Nowogard

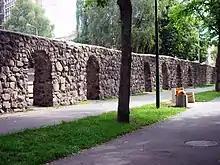
Medieval town walls

In the 10th century the area became part of Poland. Probably then the first Catholic chapel was established in present-day Nowogard. The town's origins go back to a fortified Slavic settlement which was the seat of the local castellan. The settlement was first mentioned in 1268 as "Nogart" when Barnim I, the Duke of Pomerania granted it as a fief to the Bishopric of Cammin (Kamień Pomorski). The bishops erected a castle in the city. In 1274, the town and its surrounding area was administered by Otto von Eberstein, it remained in the possession of the von Eberstein family until 1663. They were a collateral branch of the Counts of Everstein (sometimes also called Eberstein) from Lower Saxony with their ancestral home Everstein Castle on the Burgberg (ridge).